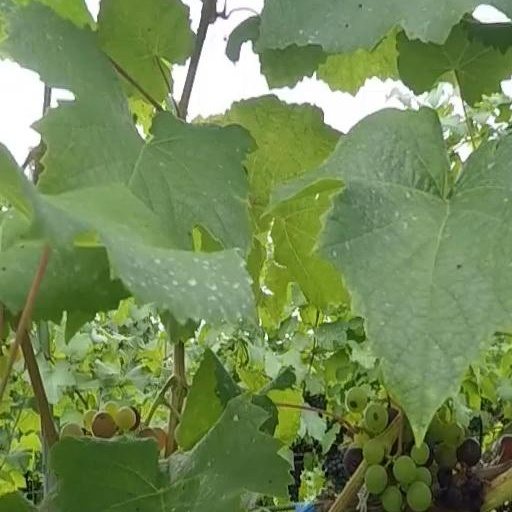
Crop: grape